Urbain de Saint-Gelais

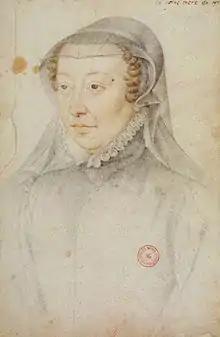
Catherine, mother of the king's Charles IX and Henri III, whose claims to Portugal the bishop of Comminges would represent during the succession crisis

The affection between the new bishop of Comminges and his diocese was fostered quickly. Before even the agreement of the king or the governor had been received the councillors of the Val d'Aran travelled to meet with their new bishop at his see of Saint-Bertrand-de-Comminges to gain recognition of their privileges and other agreements.